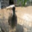
Label: bird